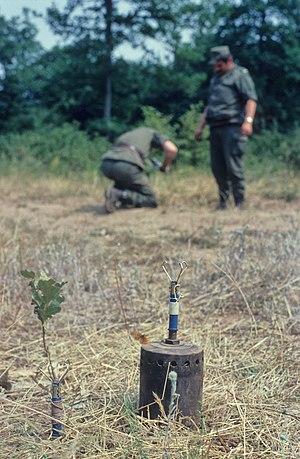
Une mine terrestre est une charge explosive conçue et placée de façon à être déclenchée, par l'action involontaire de l'ennemi, au passage de personnes ou de véhicules.